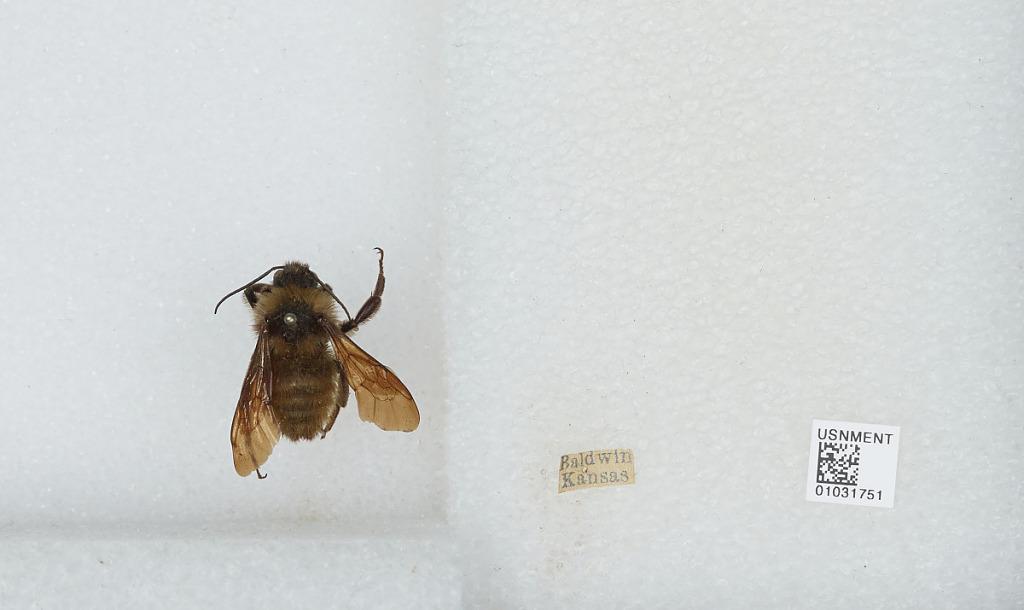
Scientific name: Bombus (Fervidobombus) pensylvanicus pensylvanicus (De Geer)
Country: United States
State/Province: Kansas
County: Douglas
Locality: Baldwin
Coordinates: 38.7775, -95.1875